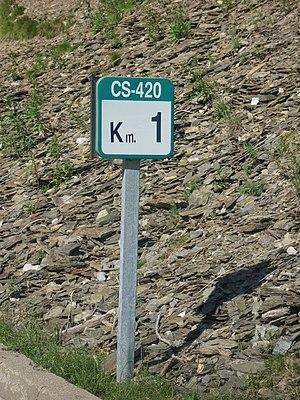
Un panneau kilométrique sur la route CS-420 andorrane.
Le réseau de routes de la principauté d'Andorre comprend six routes principales et une trentaine de routes secondaires. Situé dans le massif montagneux des Pyrénées, de nombreux kilomètres de ces voiries sont en lacets.